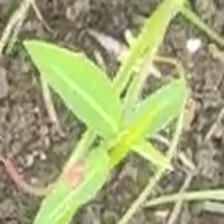
Weed species: Moti_dudhi(Euphorbia_geneculata_L)